Companion planting

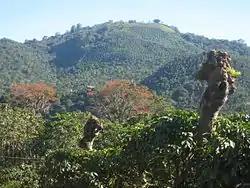
Shade-grown coffee plantation in Costa Rica. The red trees in the background provide shade; those in the foreground have been pruned to allow full exposure to the sun.

Some crops are grown under the protective shelter of different kinds of plant, whether as wind breaks or for shade. For example, shade-grown coffee, especially "Coffea arabica", has traditionally been grown in light shade created by scattered trees with a thin canopy, allowing light through to the coffee bushes but protecting them from overheating. Suitable Asian trees include "Erythrina subumbrans" (tton tong or dadap), "Gliricidia sepium" (khae falang), "Cassia siamea" (khi lek), "Melia azedarach" (khao dao sang), and "Paulownia tomentosa", a useful timber tree.